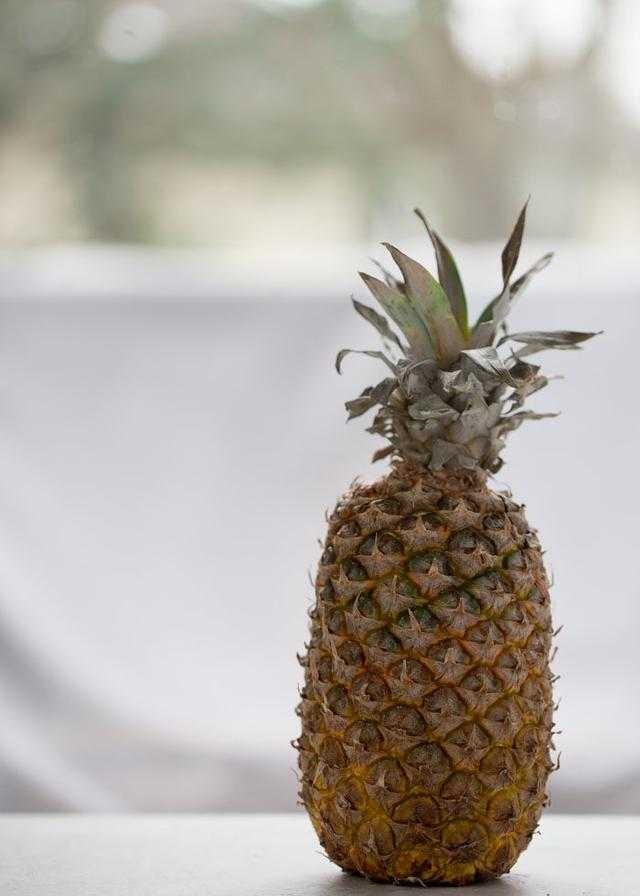
Label: Pineapple